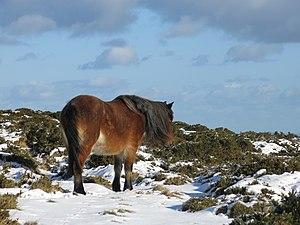
Les poneys des montagnes et des landes sont un groupe de poneys et de petits chevaux rustiques originaires des régions de montagnes et de landes des îles Britanniques. La plupart de ces races sont dérivées de poneys semi-sauvages, et certains d'entre eux vivent encore de cette manière, tout en étant pleinement domestiqués pour l'équitation et le travail.